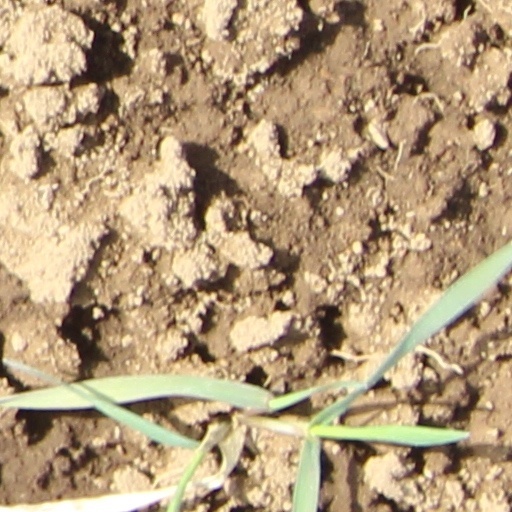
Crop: wheat